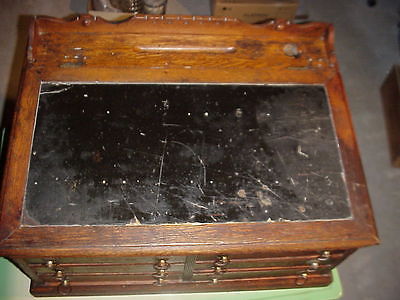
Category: cabinet